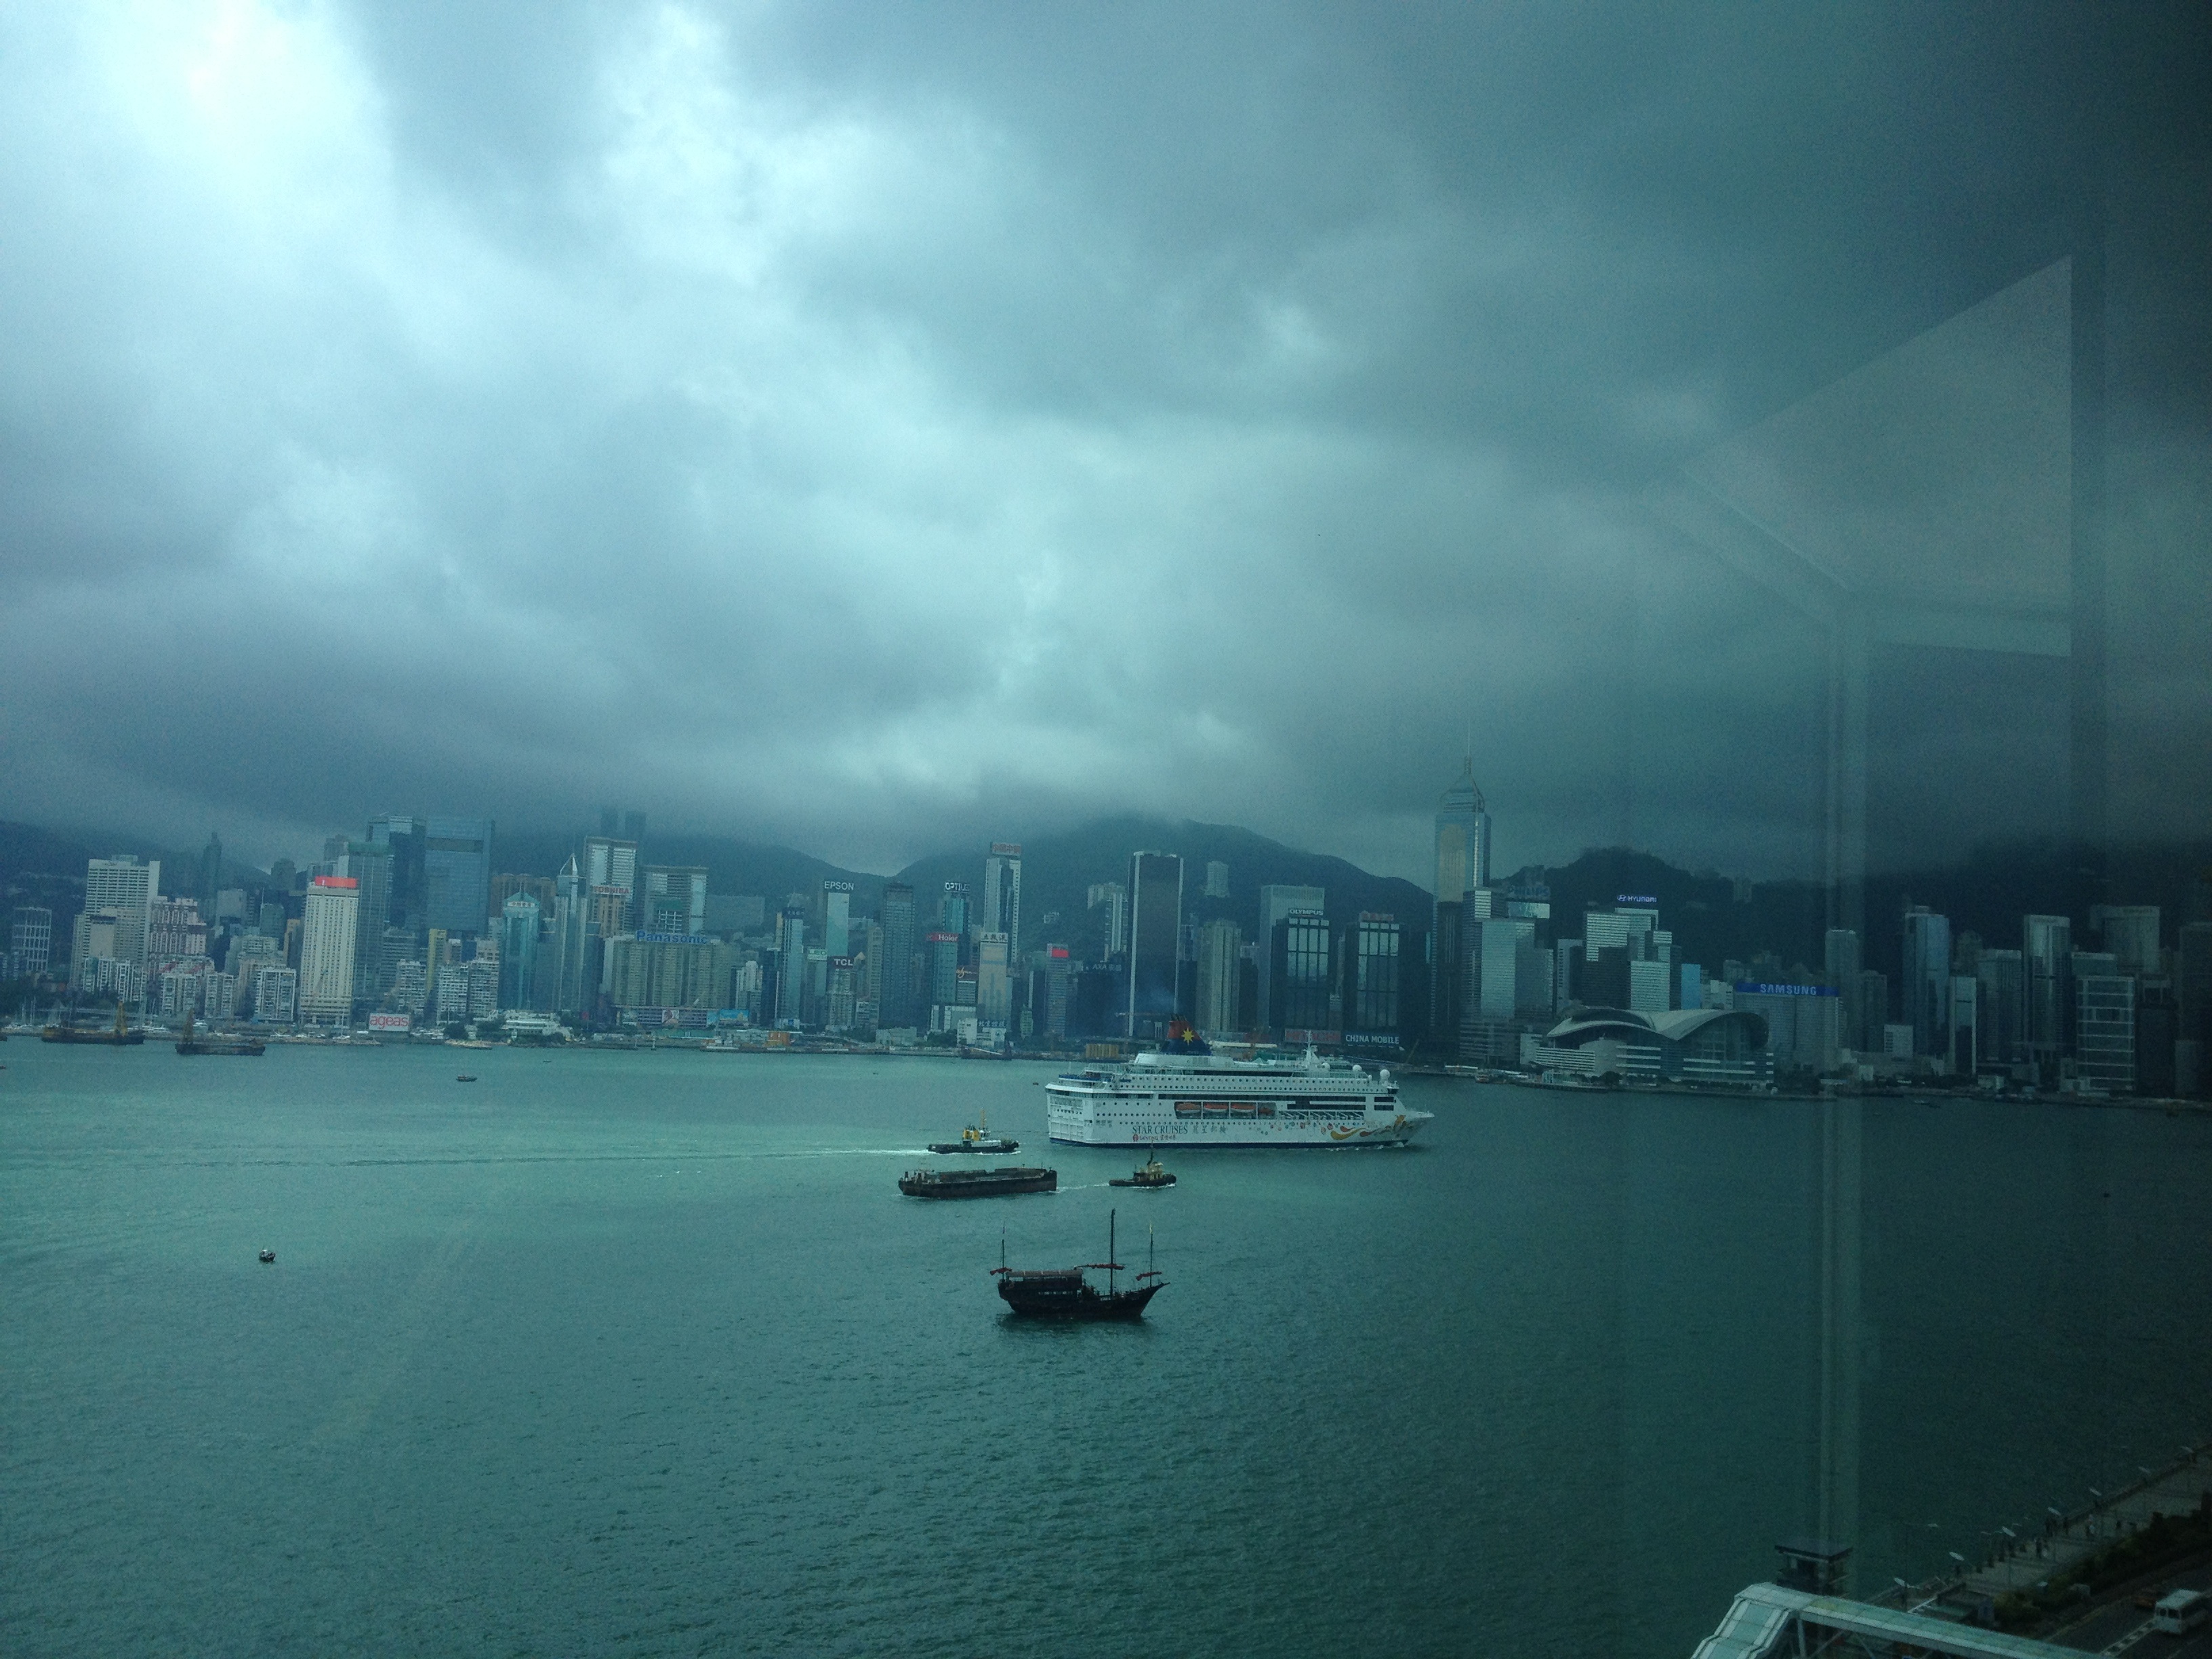
sea, horizon, cloud, sky, skyline, morning, dawn, cityscape, dusk, evening, reflection, weather, bay, atmospheric phenomenon